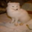
Label: fox